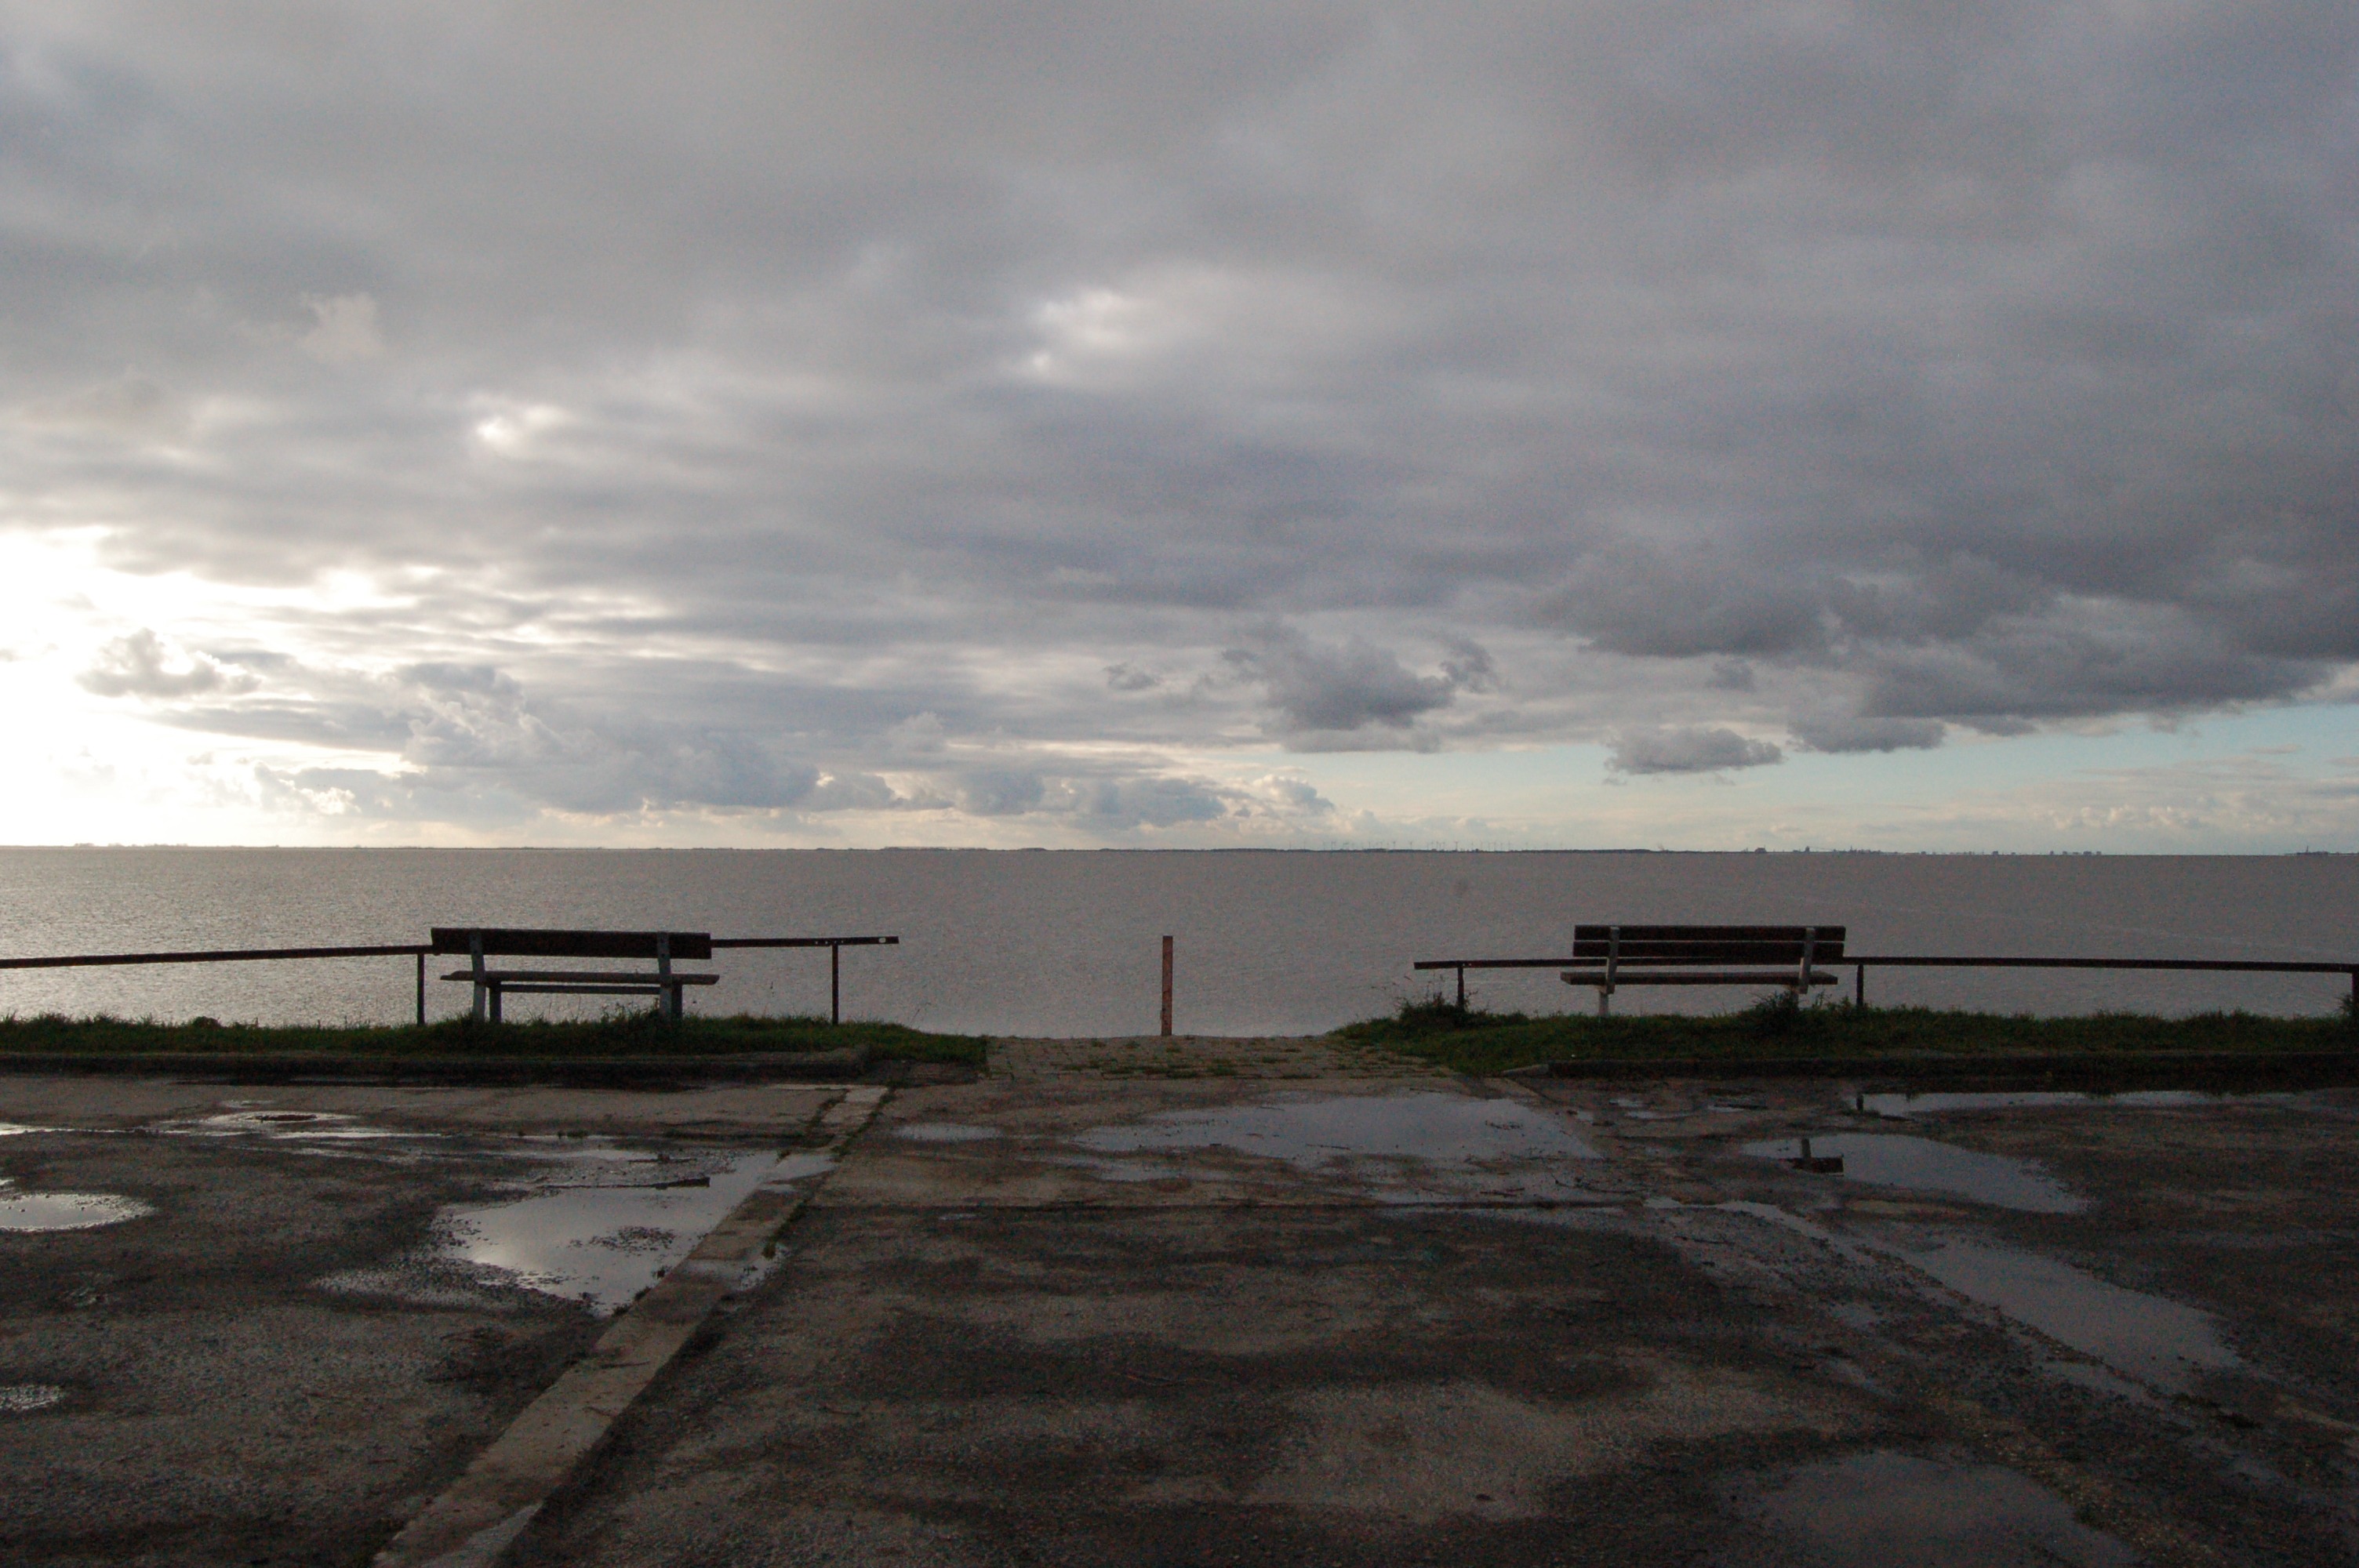
beach, sea, coast, ocean, horizon, cloud, sky, sunrise, morning, shore, wave, view, wet, dawn, pier, dusk, weather, bay, body of water, clouds, wide, east frisia, oil rig, dollart, atmospheric phenomenon